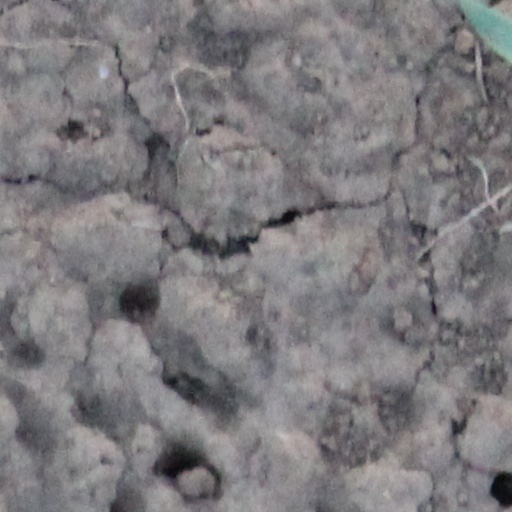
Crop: wheat